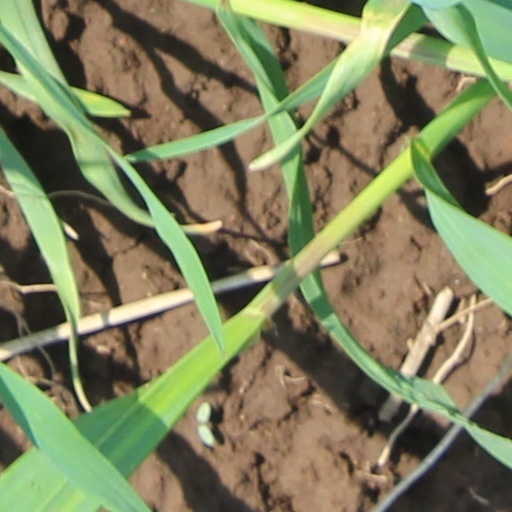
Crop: wheat